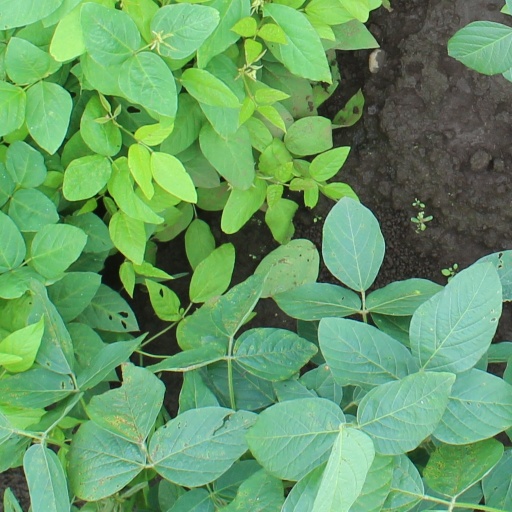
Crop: soybean